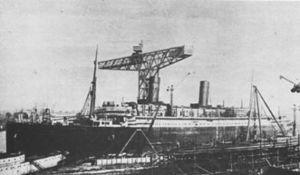
Le RMS Homeric, lancé sous le nom de Columbus est un paquebot transatlantique construit pour la Norddeutscher Lloyd et lancé en 1913 aux chantiers F. Schichau à Danzig. Le Columbus est cédé au Royaume-Uni conséquemment au traité de Versailles. Il est vendu à la White Star Line en 1920 et nommé Homeric. Son sister-ship le Hindenburg reste sous pavillon allemand et est renommé Columbus. Le RMS Homeric sert la White Star de 1922 à 1935.